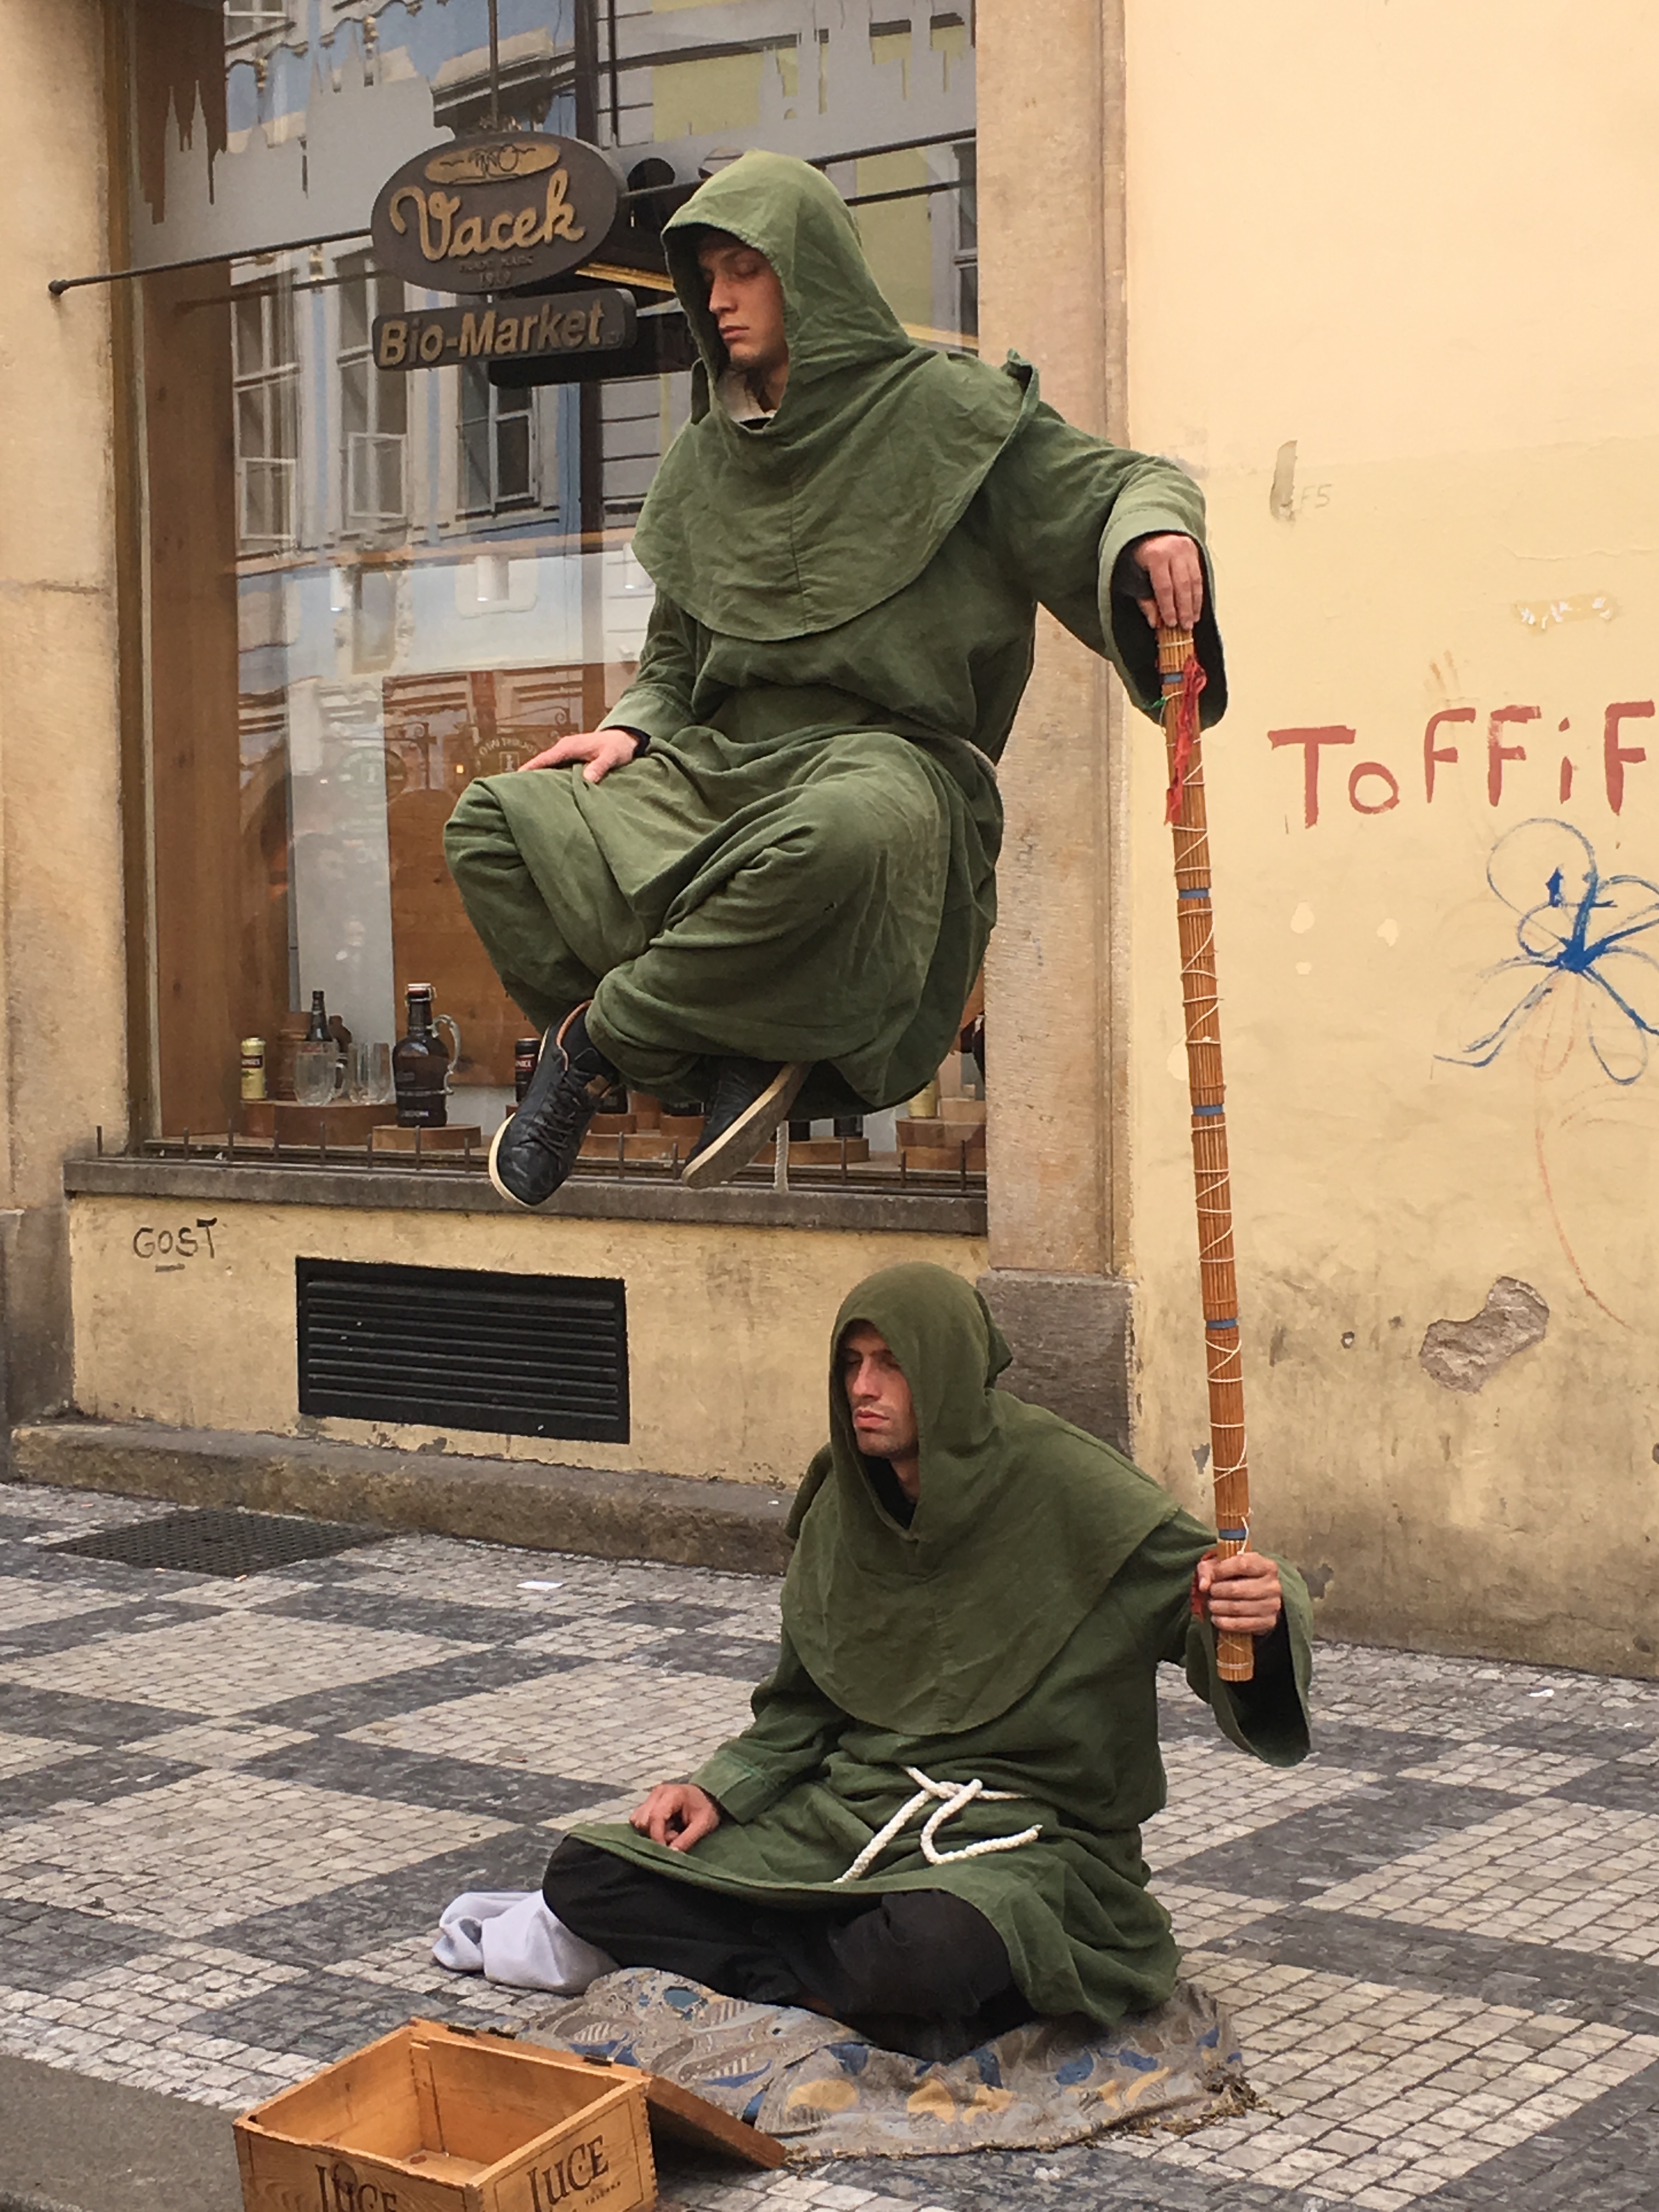
person, military, statue, soldier, sitting, prague, art, czech, human positions